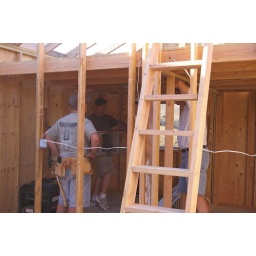
Site 14 outside Tecate Mexico building a house by the TKA students.